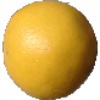
Label: Grapefruit White 1